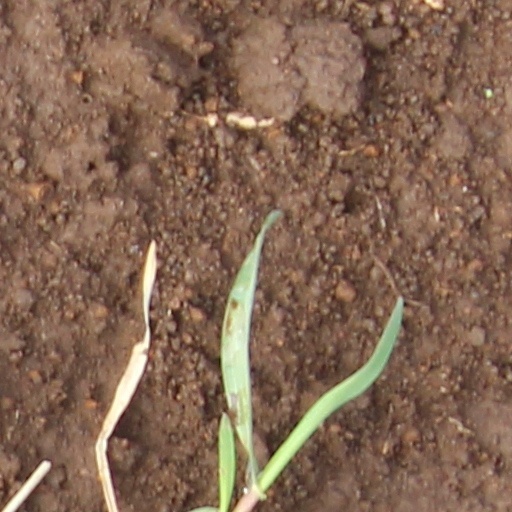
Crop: wheat